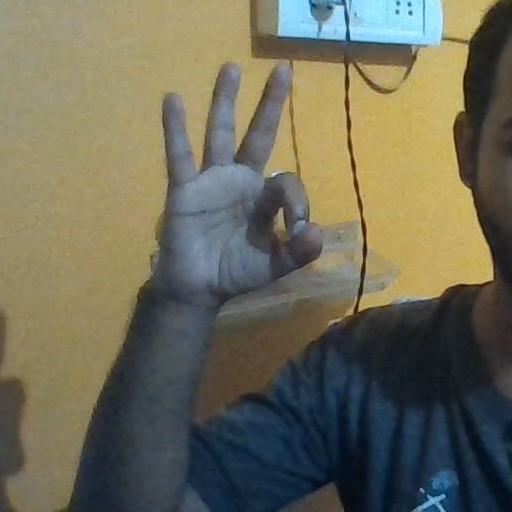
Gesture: ok